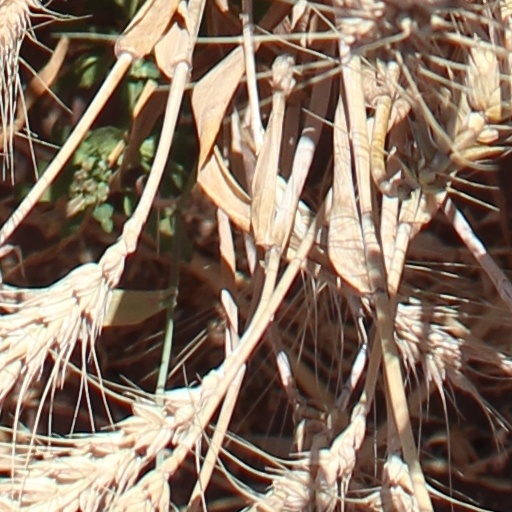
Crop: wheat